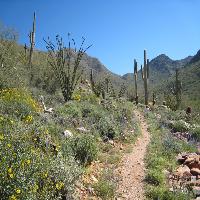
Weather: sun or clear